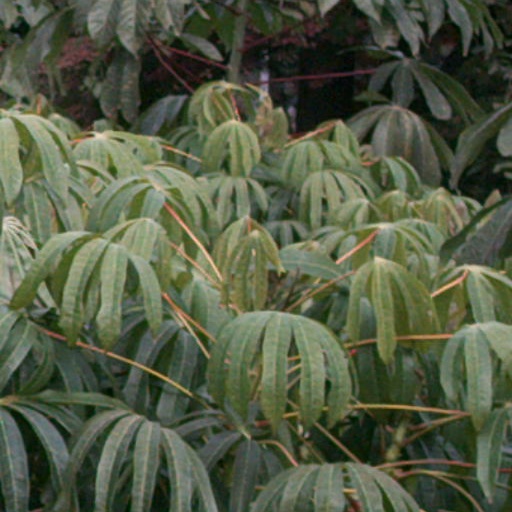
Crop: cassava